Anti-Qing sentiment

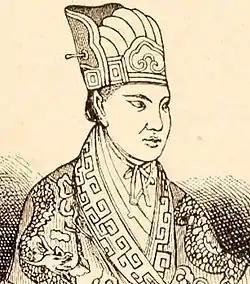
A drawing of Hong Xiuquan as the "Heavenly King" (ca. 1860)

During the Xinhai Revolution, the Outer Khalkha Mongols staged an uprising against the Qing and expelled the Manchu Ambans.